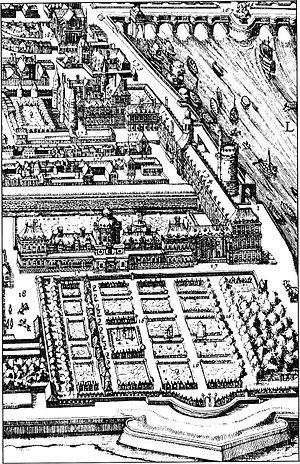
Plan de Paris, détail (Louvre, Grande Galerie, Palais des Tuileries, Jardin des Tuileries).